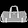
Label: Bag